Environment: real
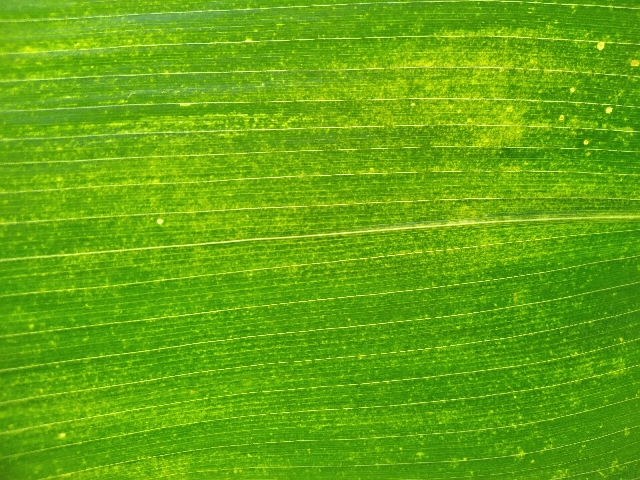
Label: lethal_necrosis